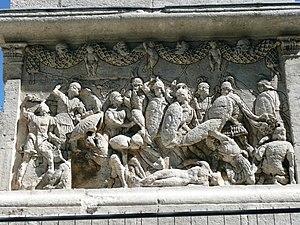
Le mausolée de Glanum est considéré comme un cénotaphe élevé à la mémoire d'un homme de la famille des Julii qui aurait bénéficié de la citoyenneté et de son nom par Jules César pour son service dans l'armée romaine, à la suite de la conquête de la Gaule. Henri Rolland, laissé suggérer qu'il s'agissait d'un mausolée dédié à la mémoire de Caïus et Lucius César, petits-fils de l'empereur Auguste. Monument gallo-romain érigé entre -30 et -20 av J.-C. Situé au sud de Saint-Rémy-de-Provence, en France, après le pomerium de la ville à quelques centaines de mètres au nord des fouilles archéologiques de Glanum, son état de conservation exceptionnel. Il permet d'admirer sa structure complexe et sa riche décoration.